The Unicorn in Captivity

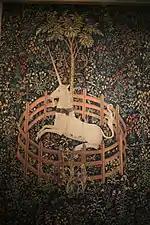
The tapestry

The Unicorn in Captivity (also The Unicorn Rests in a Garden) is a late Gothic era tapestry. It was made in the Southern Netherlands between 1495 and 1505. It is the seventh and final tapestry in "The Unicorn Tapestries" series. The tapestry depicts a unicorn chained to a tree in a small circular enclosure against a background of various vegetation. It is now on permanent exhibition at The Cloisters in New York City.